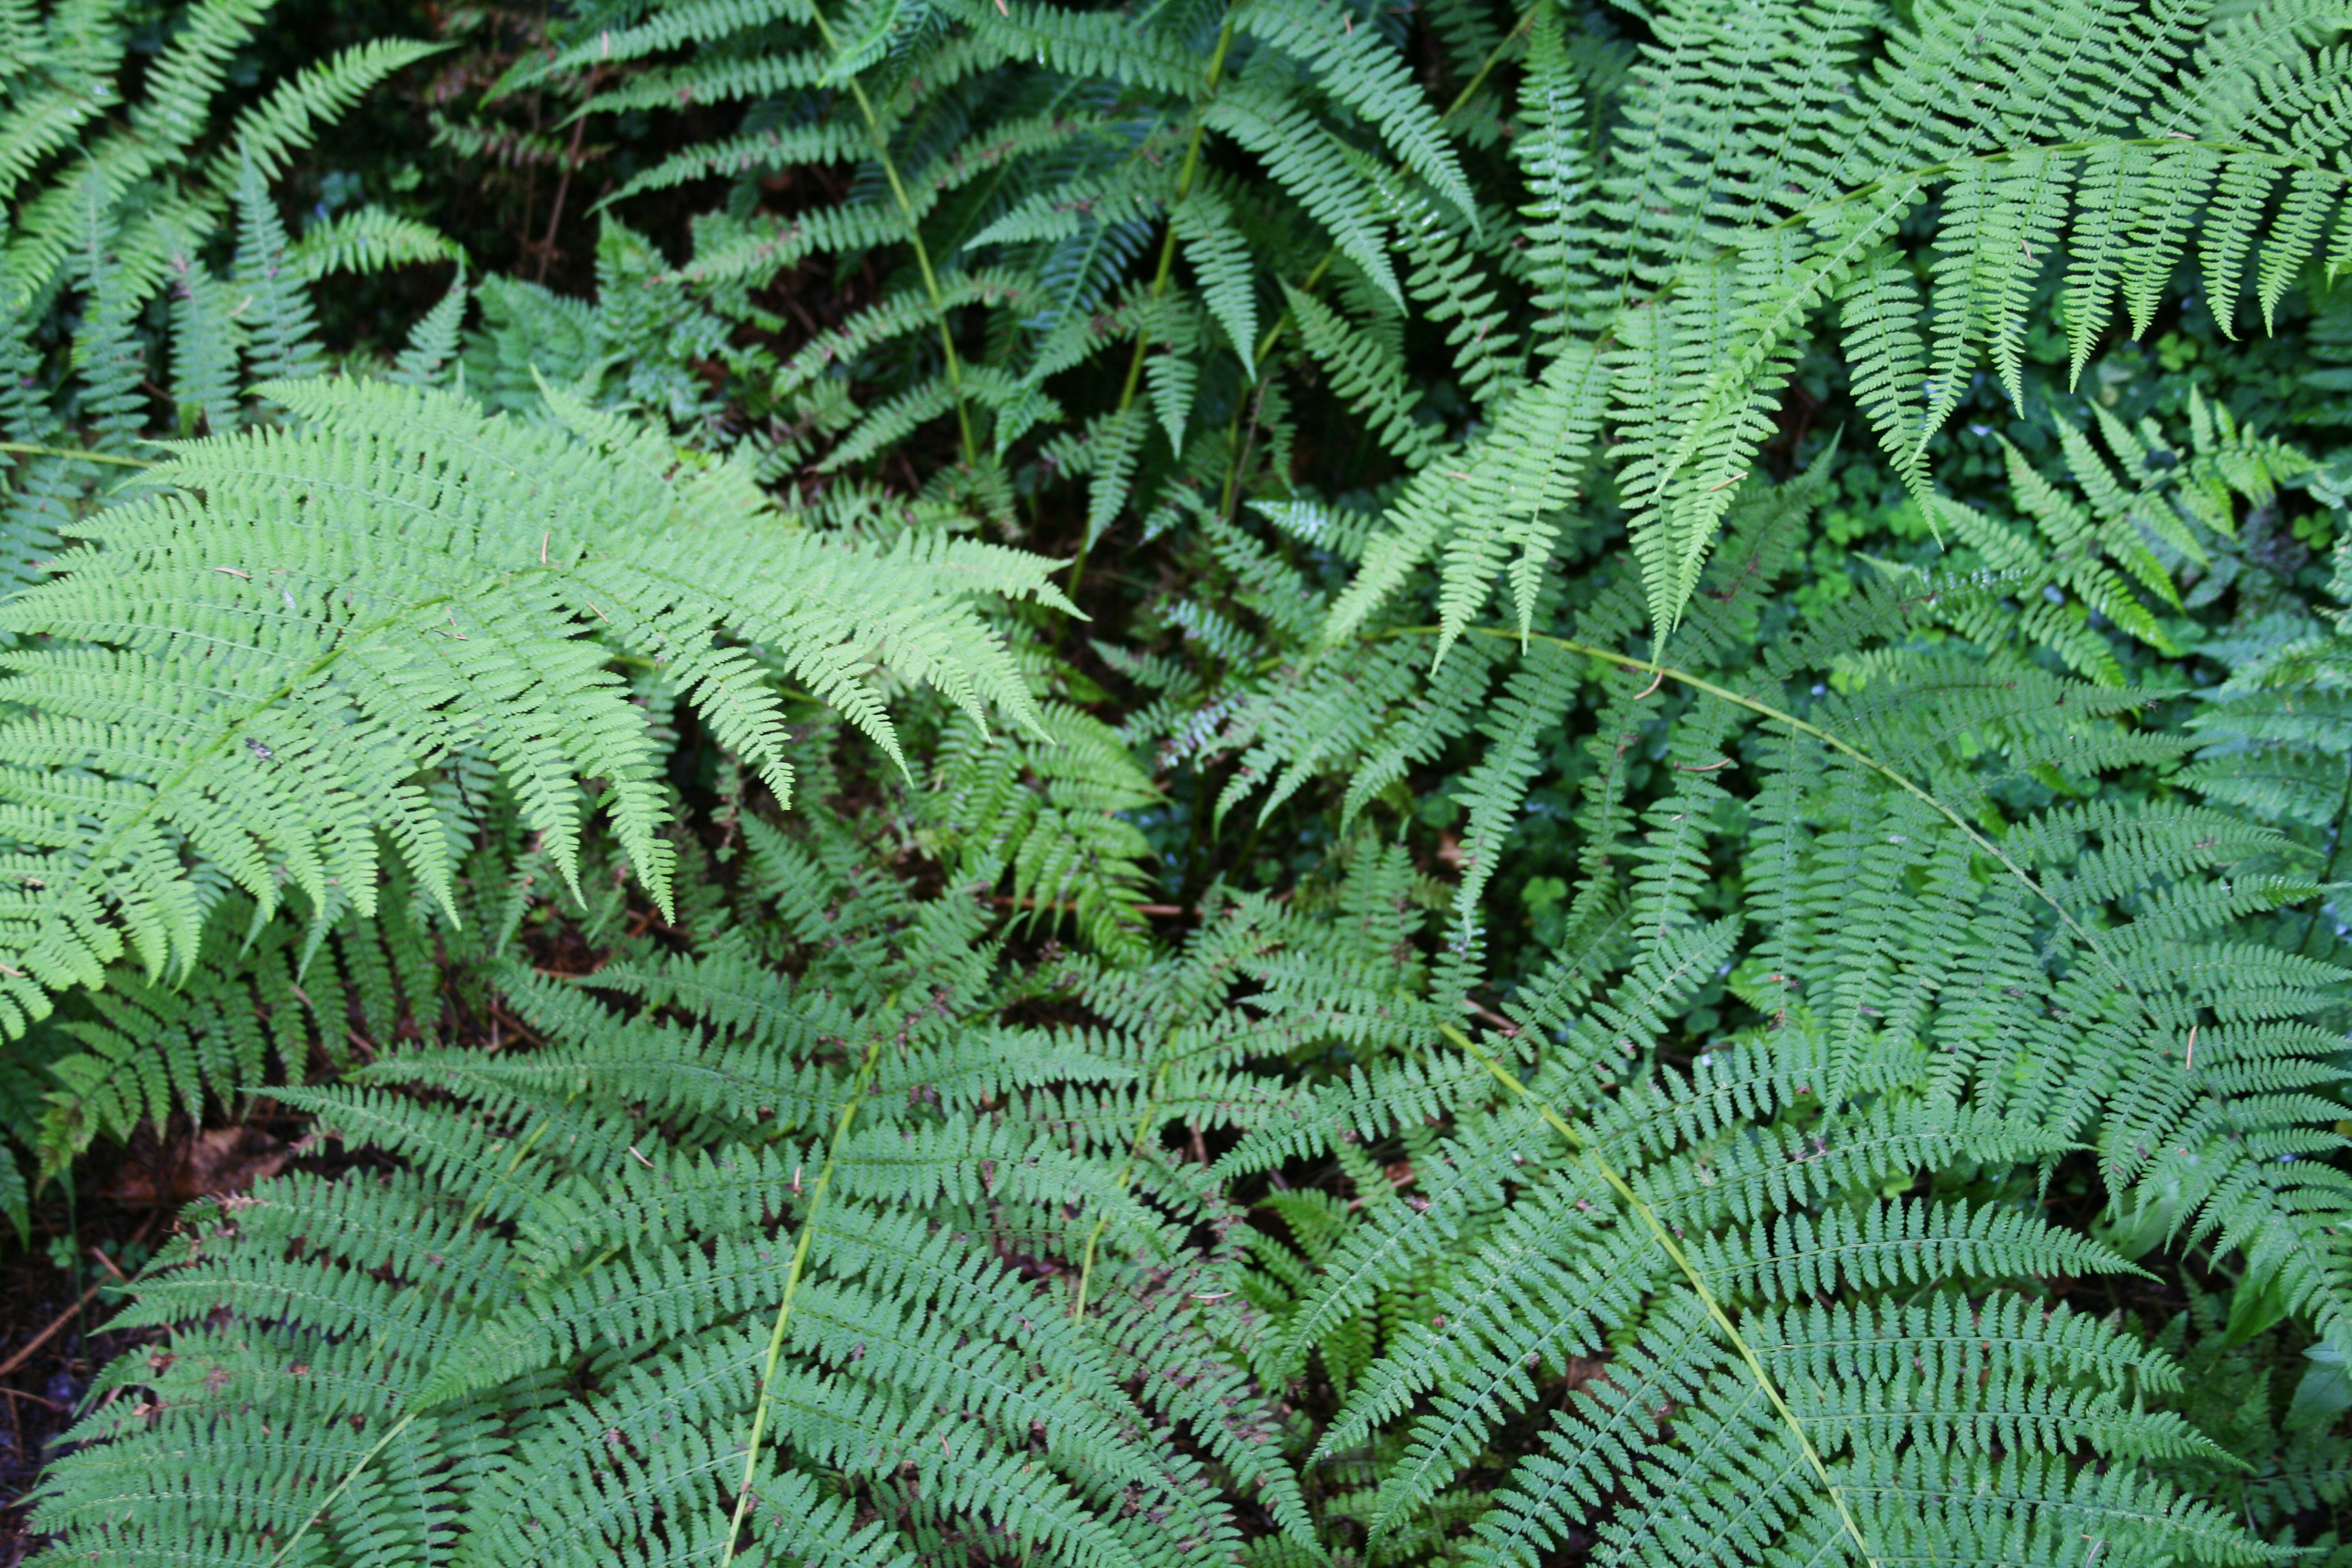
nature, forest, plant, leaf, flower, green, botany, fern, vegetation, fahn, plant stem, land plant, ferns and horsetails, vascular plant, ostrich fern